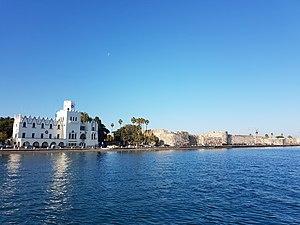
Le Palais du Gouverneur de Kos (en grec: ΔΙOΙΚΗΤΗΡΙO, également: Pallazzo del Governo, Eastern Coastal Building) est situé dans la ville de Kos sur l'île de Kos (Dodécanèse). L'architecte Florestano Di Fausto est prévu, construit de 1927 à 1930 et abrite aujourd'hui le la police et le tribunal de Kos ainsi que les unités administratives de l'île de Kos.